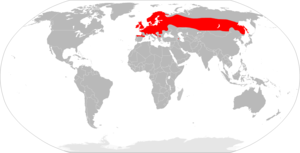
Zootoca vivipara, le Lézard vivipare, unique représentant du genre Zootoca, est une espèce de sauriens de la famille des Lacertidae.
Cette liste commentée recense les reptiles en Belgique.